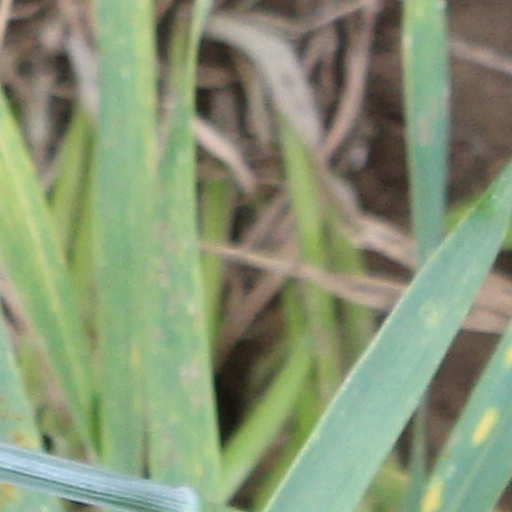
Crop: wheat